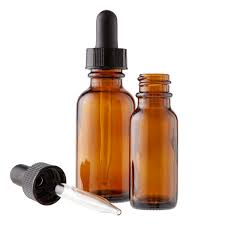
Label: glass